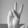
ASL letter: V